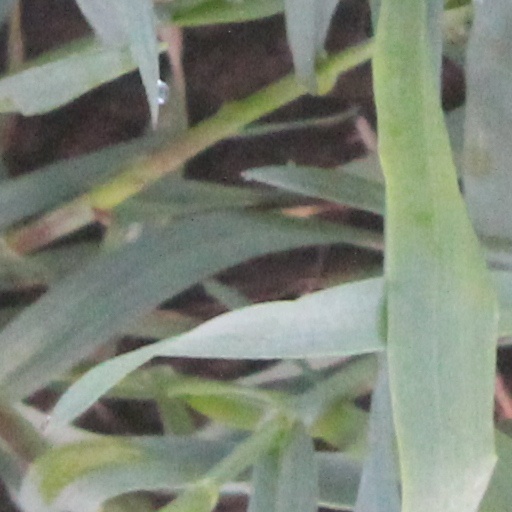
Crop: wheat